Ministry of Public Diplomacy (Israel)

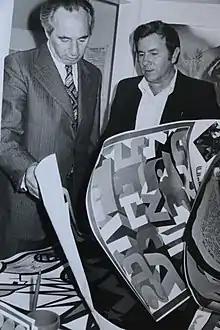
Minister of Information Shimon Peres in 1974

The Minister of Information ("Sar HaHasbara") was a post in the cabinet of Israel.